Big Trouble (1986 film)

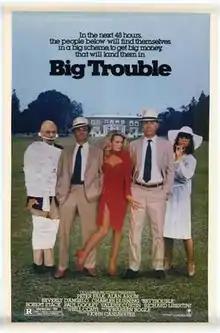
Theatrical release poster

Big Trouble is a 1986 American comedy film and the last film directed by John Cassavetes. The cast reunites Peter Falk and Alan Arkin, co-stars of "The In-Laws", and also features Beverly D'Angelo, Charles Durning and Valerie Curtin.